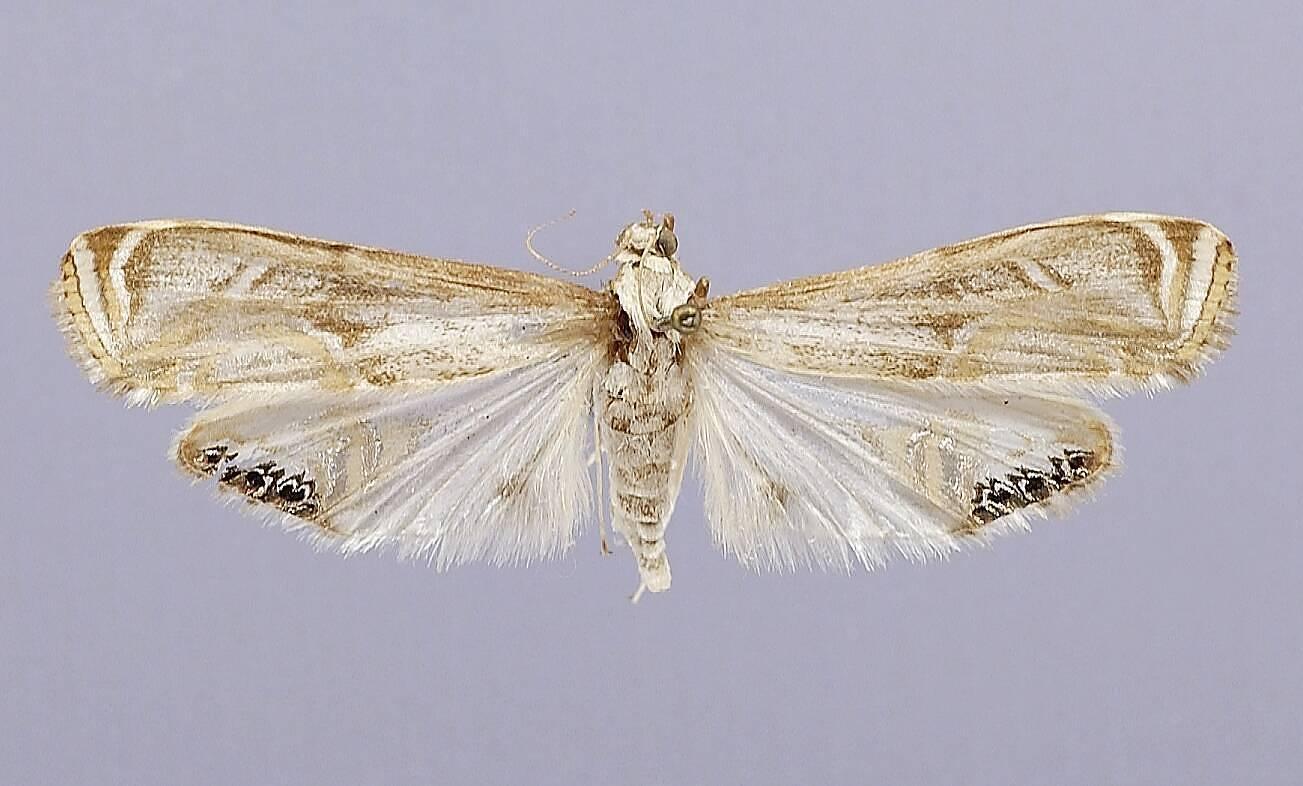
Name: Argyractis valstanalis
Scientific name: Argyractis valstanalis Schaus, 1924
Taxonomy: Animalia, Arthropoda, Insecta, Lepidoptera, Pyralidae
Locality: Merida, Venezuela